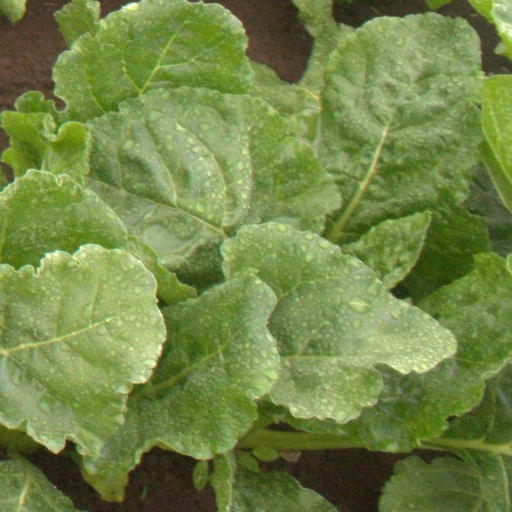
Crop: sugar beet